Opium Wars

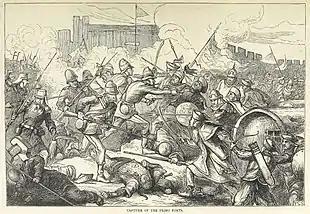
Depiction of the 1860 battle of Taku Forts. Book illustration from 1873.

In 1853, northern China was convulsed by the Taiping Rebellion, which established its capital at Nanjing. In spite of this, a new Imperial Commissioner, Ye Mingchen, was appointed at Canton, determined to stamp out the opium trade, which was still technically illegal. In October 1856, he seized the "Arrow", a ship claiming British registration, and threw its crew into chains. Sir John Bowring, Governor of British Hong Kong, called up Rear Admiral Sir Michael Seymour's East Indies and China Station fleet, which, on 23 October, bombarded and captured the Pearl River forts on the approach to Canton and proceeded to bombard Canton itself, but had insufficient forces to take and hold the city. On 15 December, during a riot in Canton, European commercial properties were set on fire and Bowring appealed for military intervention. The execution of a French missionary inspired support from France. The United States and Russia also intervened in the war.